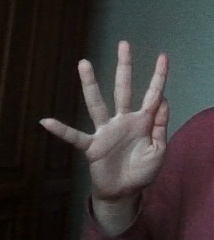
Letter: sheen